Russian Dalian

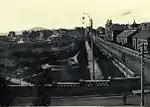
The official quarter of Russian Dalniy (1904).

In the first phase from 1899 to 1902 two main wharves were built capable of berthing twenty-five ships of 1000 tons. The wharves were never completed by the time the Japanese seized control of the city in 1905 in the wake of the Russo-Japanese War. But by 1902 much of the wharf construction had been completed and that year over 900 ships from eight countries docked in the new facilities. Nevertheless, considering the existence of a large Russian port at Vladivostok, as well as a better developed Chinese port at nearby Yingkou (Newchwang), Dalniy had its detractors, who dubbed it Lishny ("superfluous"). In any case, from a maritime standpoint, the major attraction of the location for the Russians was as a naval—rather than a commercial—port.